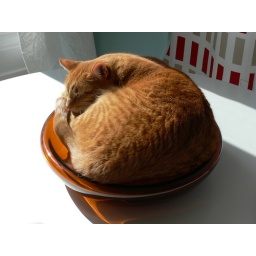
Orange cat in an orange bowl.